Pavement performance modeling

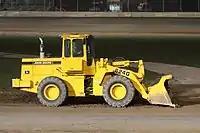
Resurfacing of a granular race track following an auto race.

The traffic count and the type of traffic are among the important operational attributes. Usually larger volumes of traffic and heavier vehicles such as trucks are correlated with faster pavement degradation. Also managerial approaches can have an important influence on deterioration patterns. Examples of the factors directly related to management are the type and frequency of maintenance or cleaning and deicing approaches in the winter. Using too much of deicing salt can exacerbate the corrosion problem especially in concrete pavement.